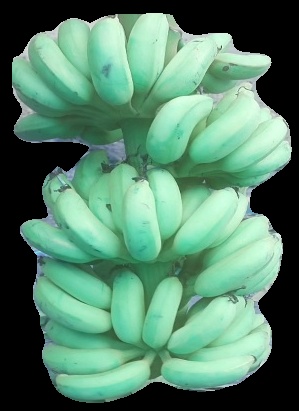
Variety: elakki-bale
Grade: grade2